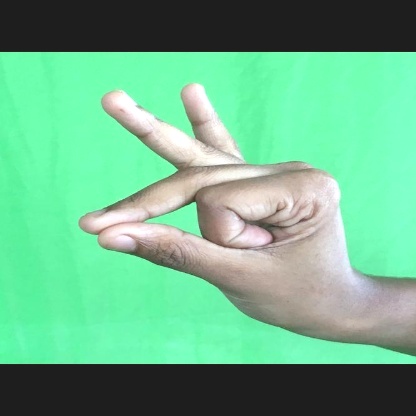
Mudra: Bramaram